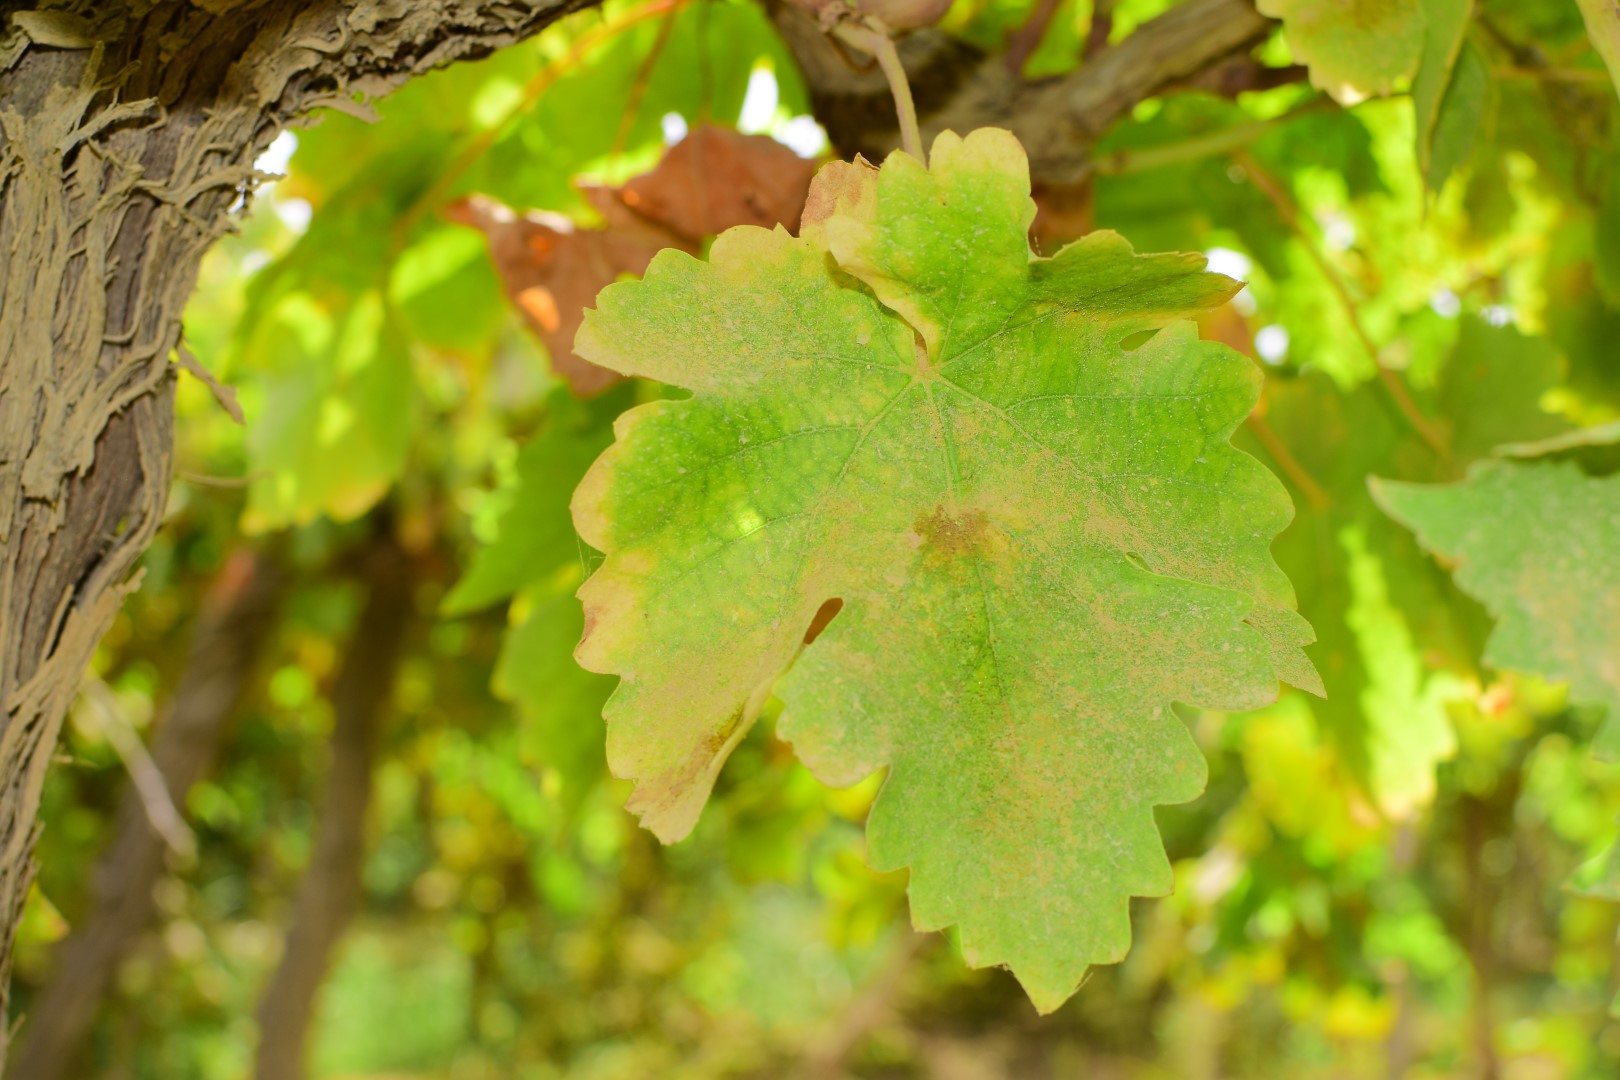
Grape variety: Thompson Seedless